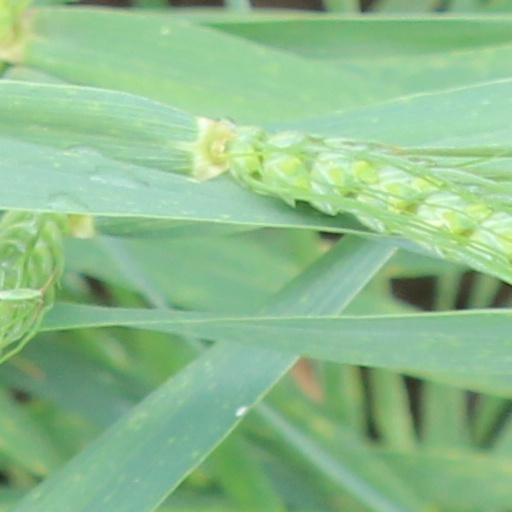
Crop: wheat